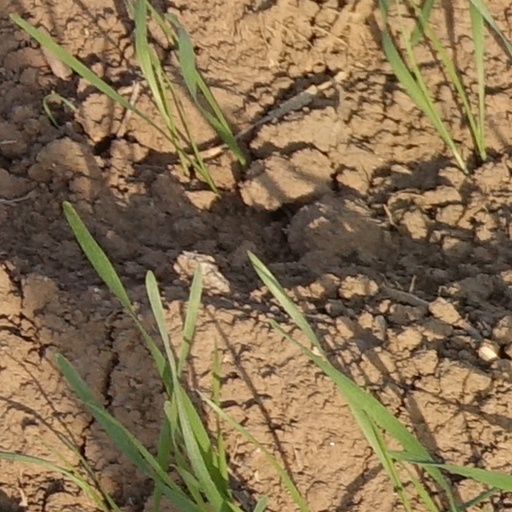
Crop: wheat